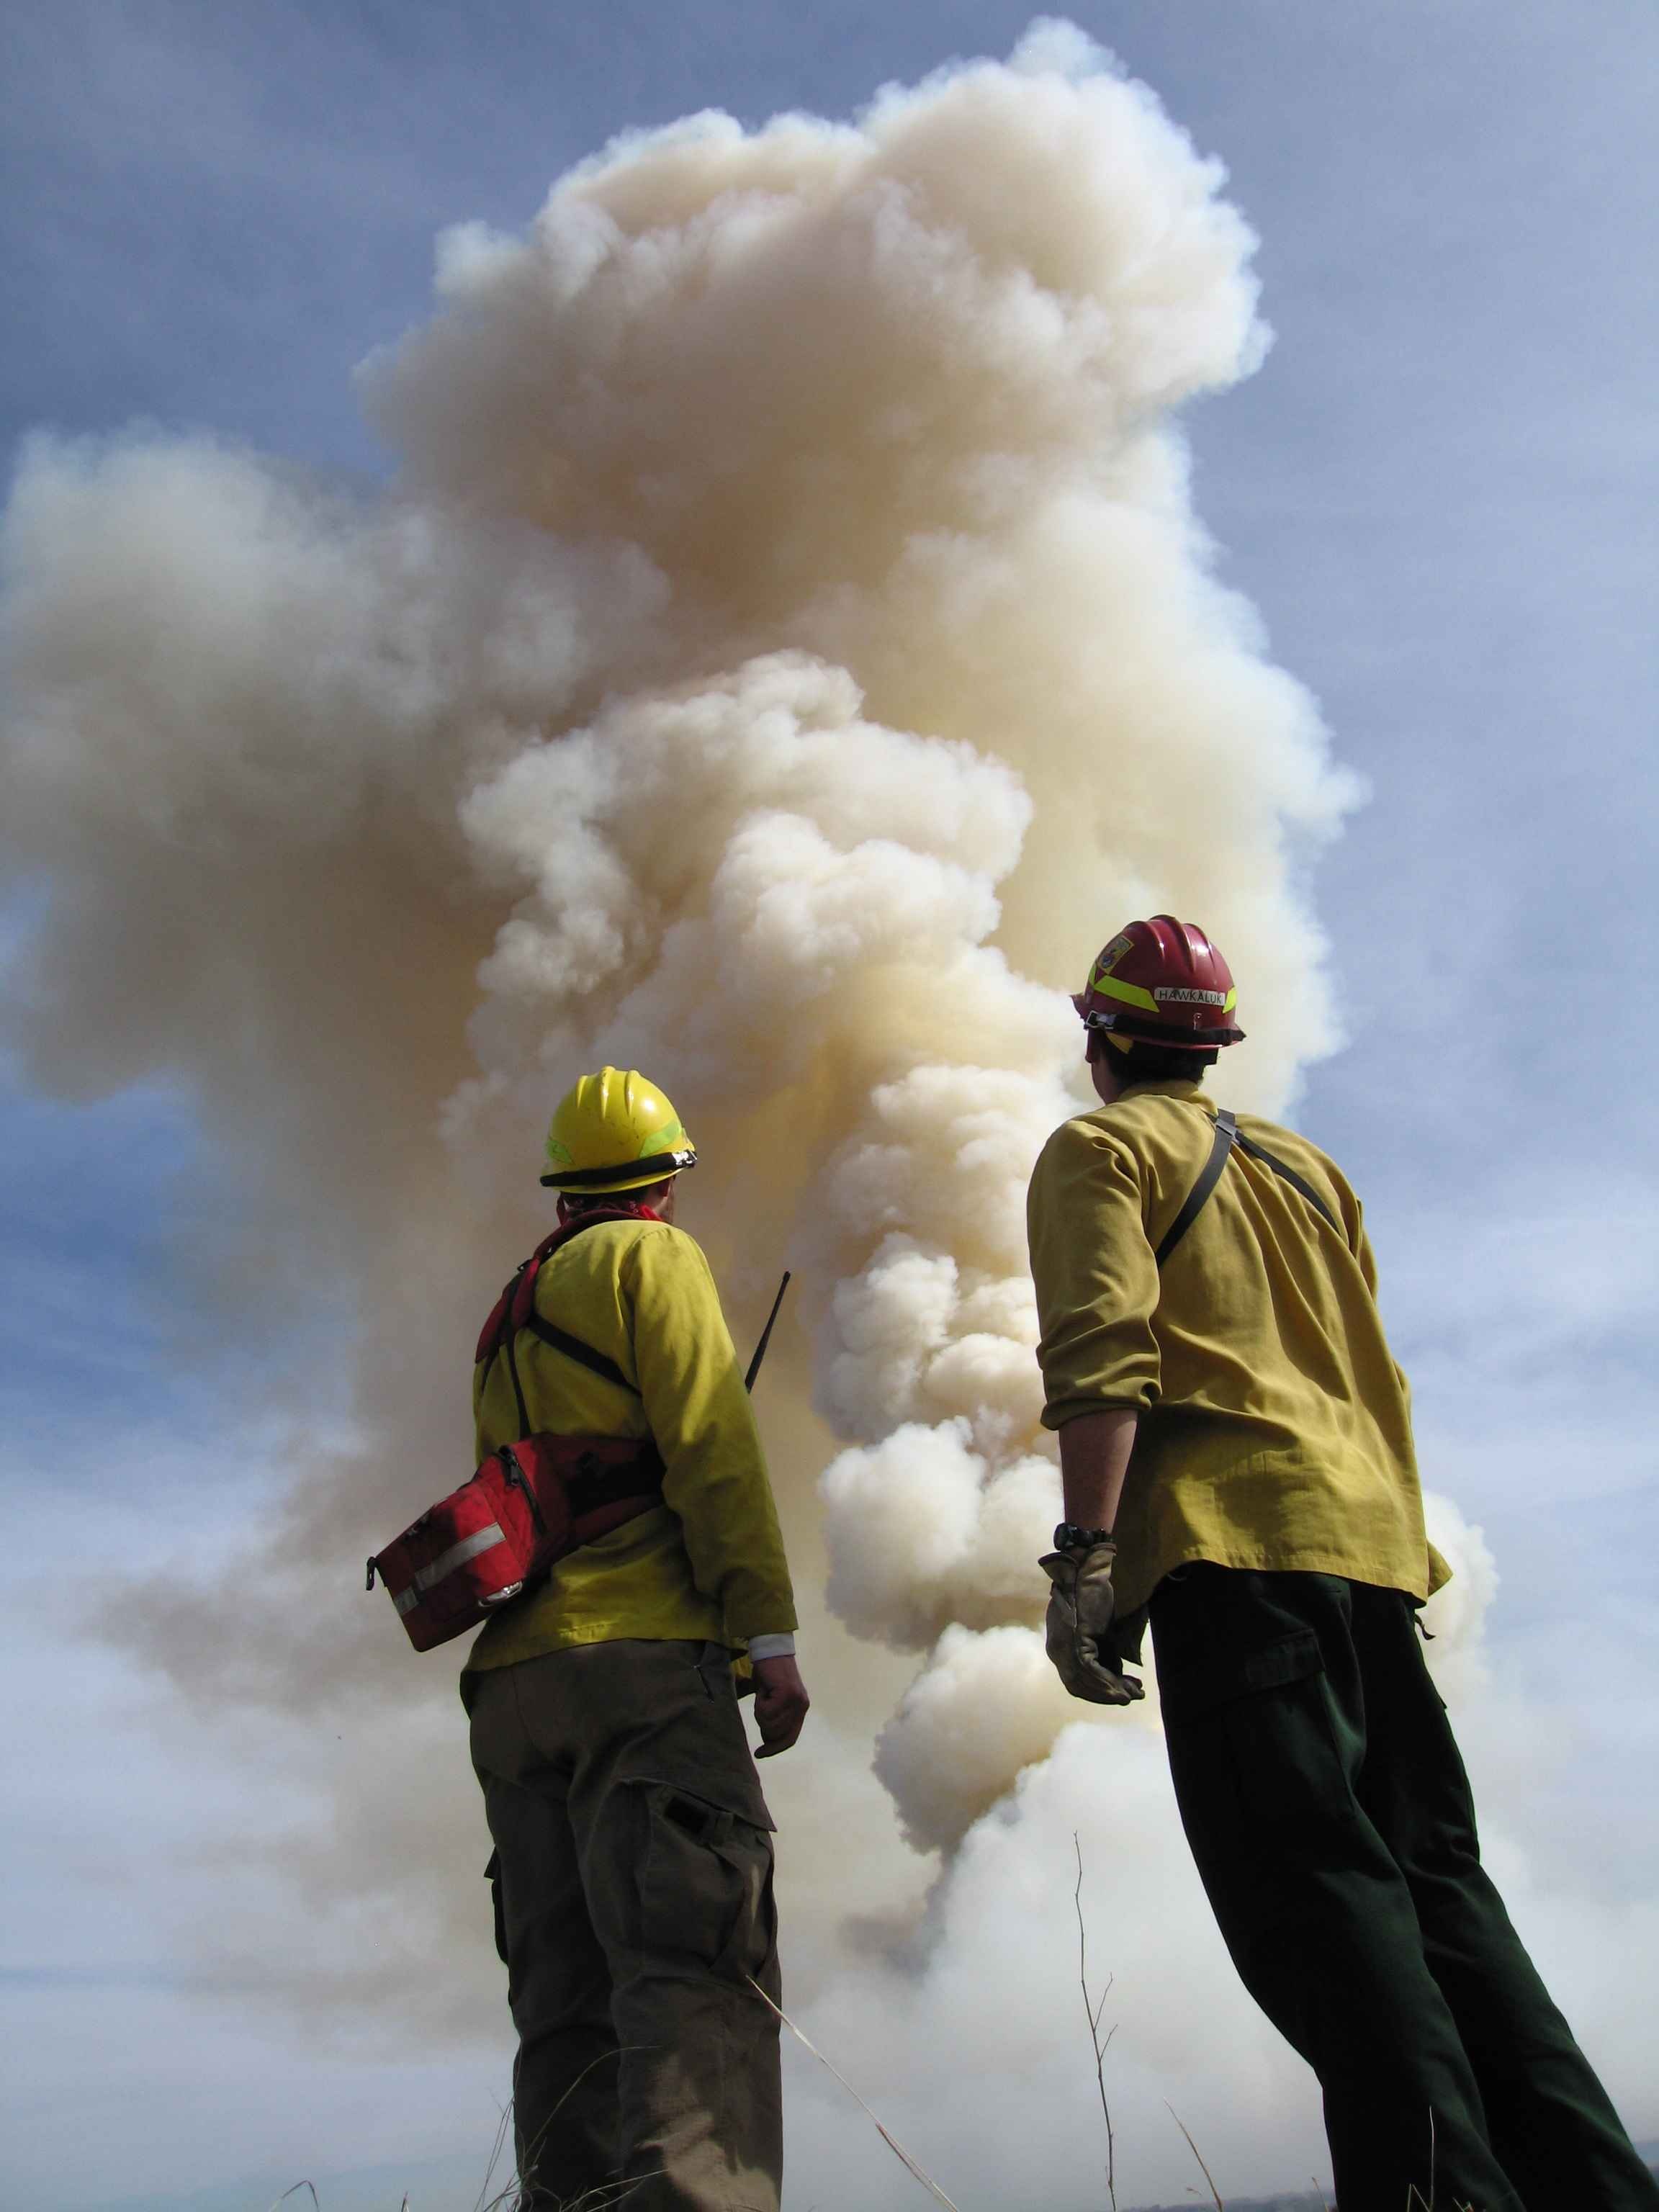
people, smoke, male, fire, men, stand, big, front, firefighters, atmosphere of earth